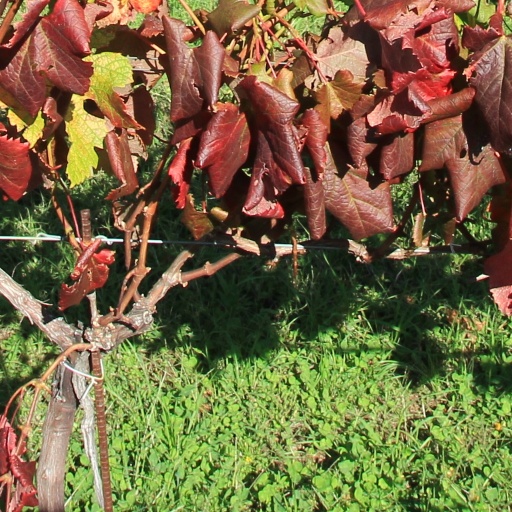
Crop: grape